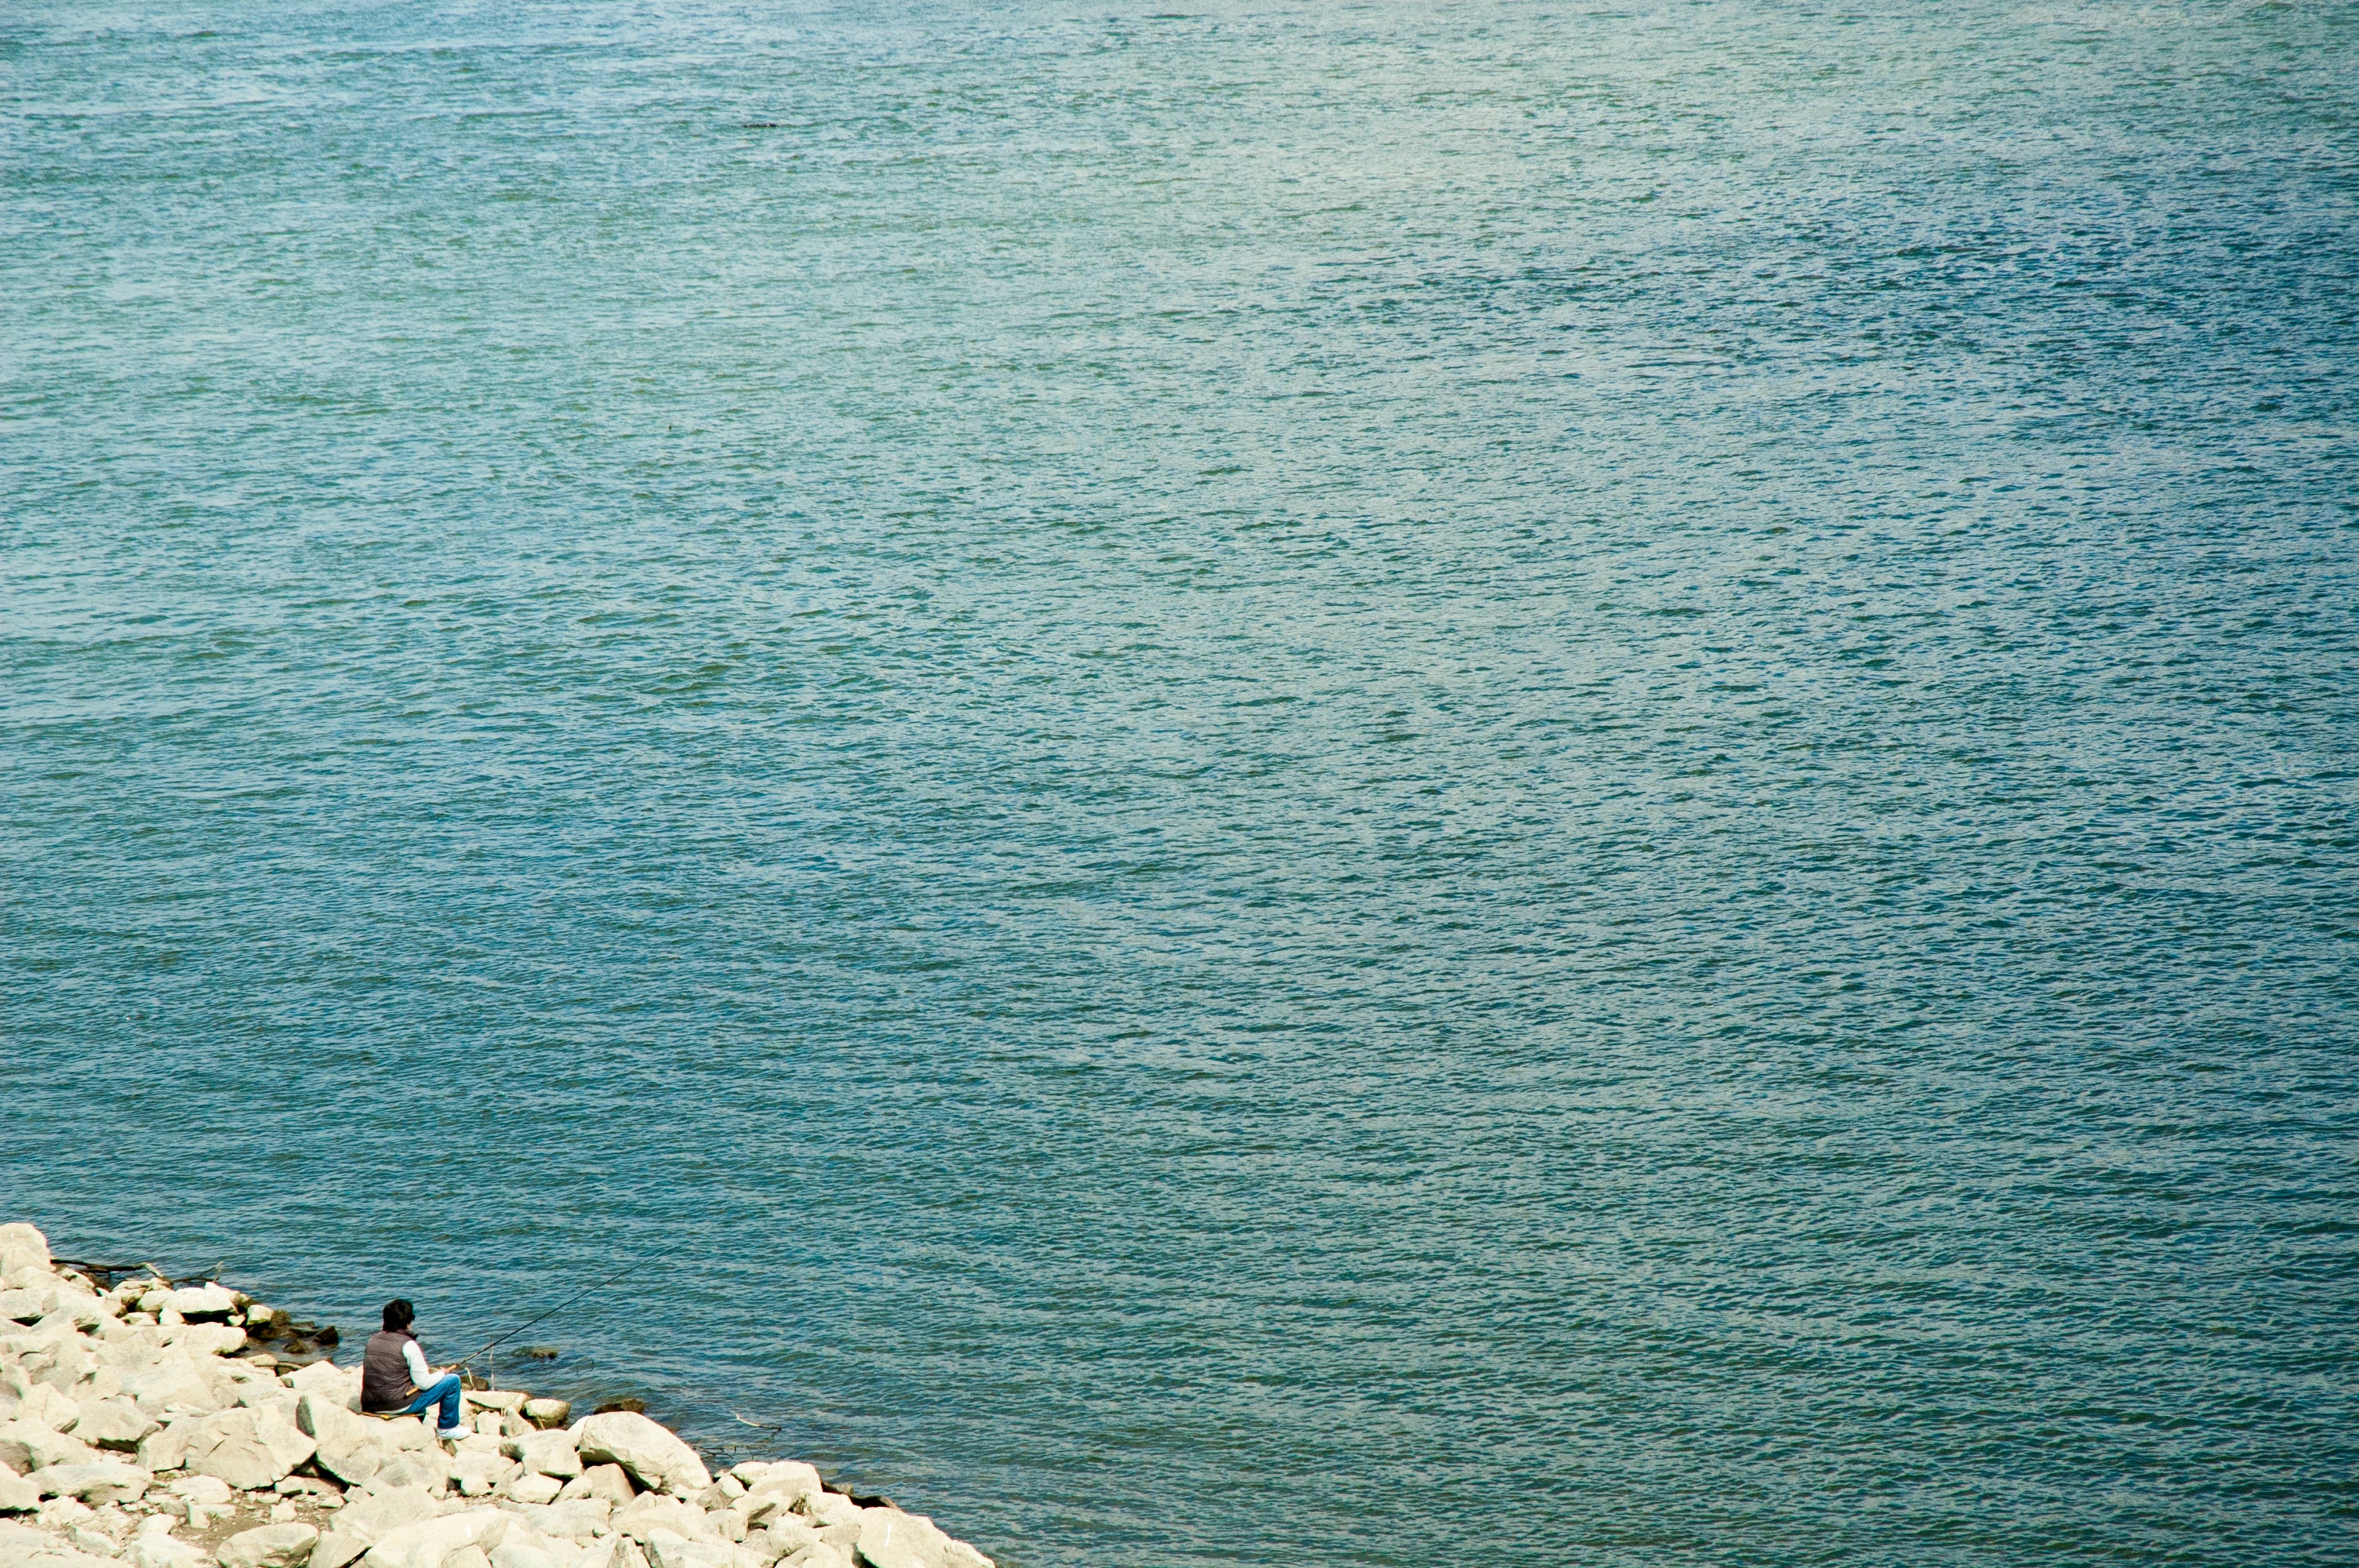
beach, sea, coast, water, sand, rock, ocean, horizon, sunlight, shore, wave, lake, bay, blue, terrain, body of water, cape, wind wave